Pugaippadam

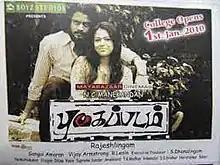
Poster

Pugaippadam is a 2010 Indian Tamil-language buddy drama film written and directed by Rajesh Lingam, in his directorial debut. The cast includes Priya Anand, Mrinalini, Yamini, Nandha, Shivam, Amzath Khan and Harish. The music was composed by Gangai Amaran with cinematography by Vijay Armstrong and editing by B. Lenin. The film was released on 1 January 2010.